Armazi

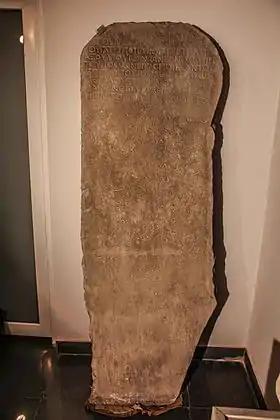
Armazi stele of Serapit.

Archaeological evidences testify that the ancient Armazi was far more extensive than it is today. Armazi's strategic situation was dictated by its ready access to the Daryal Pass, the main road over the Greater Caucasus, through which the Scythians invaded the ancient Near East.